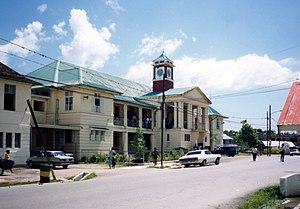
Le tribunal de la paroisse (subdivision administrative) de Westmoreland, sur Great George Street, à Savanna-la-Mar (Jamaïque), en octobre 1990.
Savanna-la-Mar, est le chef-lieu de la paroisse de Westmoreland, en Jamaïque.